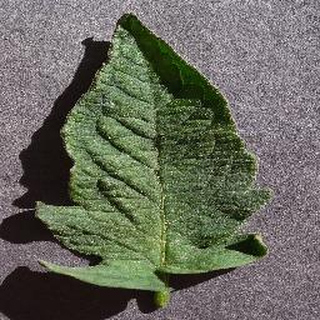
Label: healthy_tomato